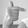
ASL letter: T